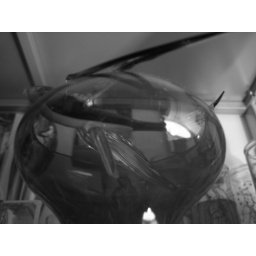
glass bird in orange glass 02.20.07.1